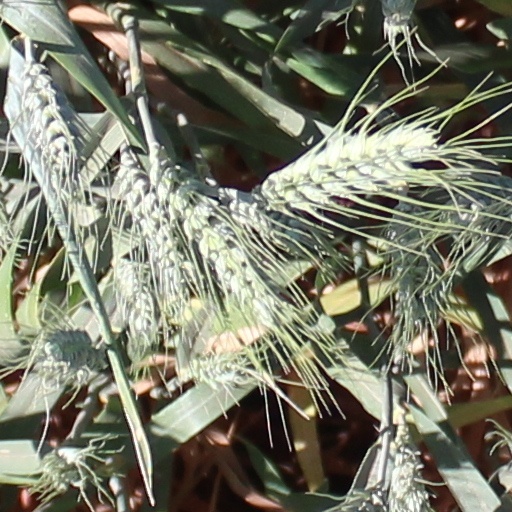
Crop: wheat